Ozzie Virgil Sr.

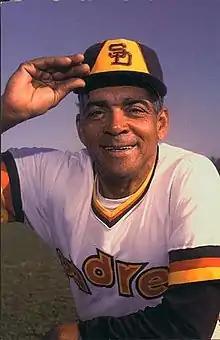
Virgil with the San Diego Padres in 1983

Osvaldo José Virgil Pichardo (May 17, 1932 – September 29, 2024) was a Dominican professional baseball player and coach. He was the first person from the Dominican Republic to play in Major League Baseball (MLB) post-integration, appearing in 324 MLB games between 1956 and 1969 as a utility player for the New York / San Francisco Giants, Detroit Tigers, Kansas City Athletics, Baltimore Orioles, and the Pittsburgh Pirates.